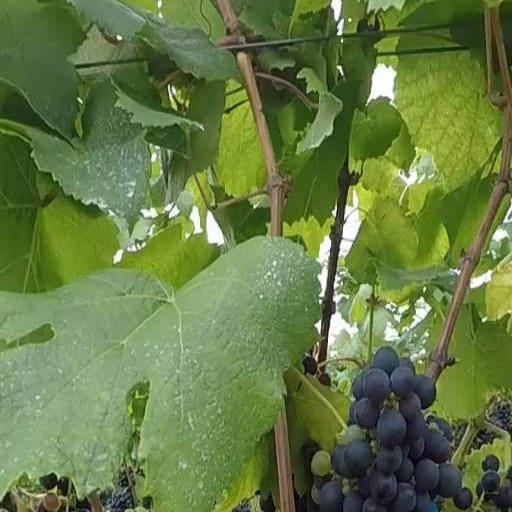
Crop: grape